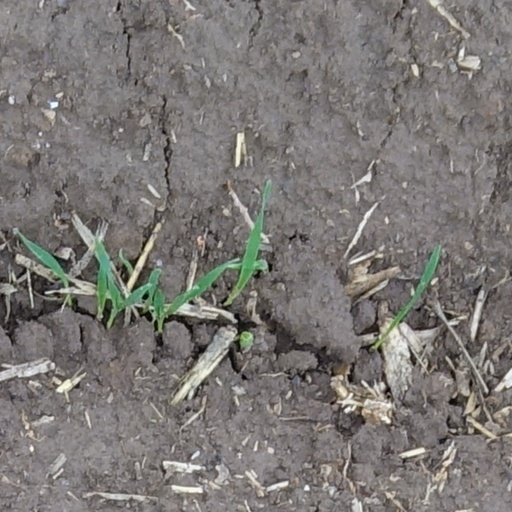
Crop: wheat